True frog

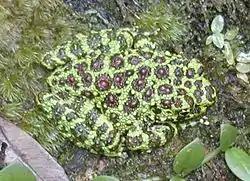
Ishikawa's frog ("Odorrana ishikawae")

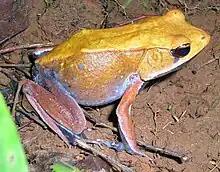
Bicolored frog ("Clinotarsus curtipes"), related to "Meristogenys" and "Huia"

Most of the subfamilies formerly included under Ranidae are now treated as separate families, leaving only Raninae remaining. The following genera are recognised in the family Ranidae: